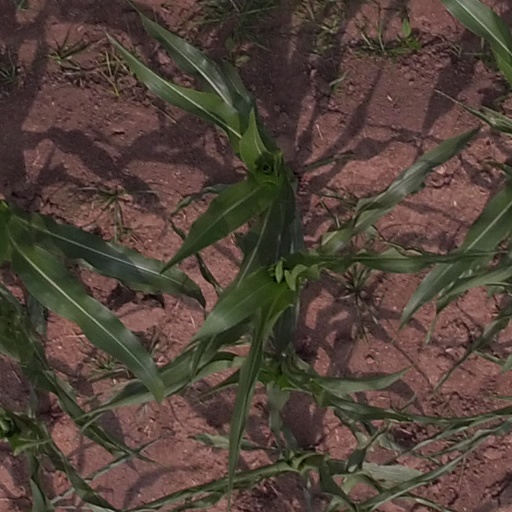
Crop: maize; corn